Mobile broadband modem

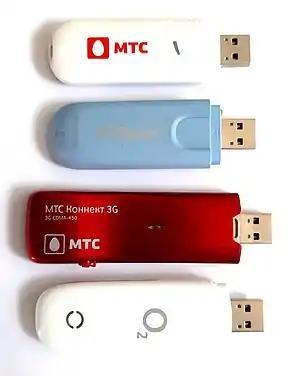
USB broadband modems

A mobile broadband modem, also known as wireless modem or cellular modem, is a type of modem that allows a personal computer or a router to receive wireless Internet access via a mobile broadband connection instead of using telephone or cable television lines. A mobile Internet user can connect using a wireless modem to a wireless Internet Service Provider (ISP) to get Internet access.